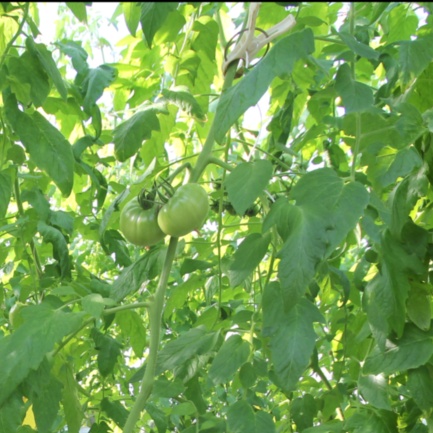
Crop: tomato